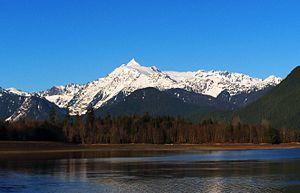
Le lac Baker est un lac de barrage relevant du comté de Whatcom, dans le Washington, aux États-Unis. Il est situé à 214 mètres d'altitude dans la forêt nationale du mont Baker-Snoqualmie.